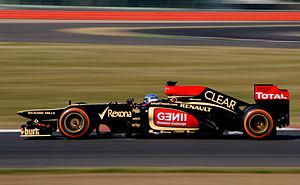
Nicolas Jean Prost est un pilote automobile français, né le 18 août 1981 à Saint-Chamond.